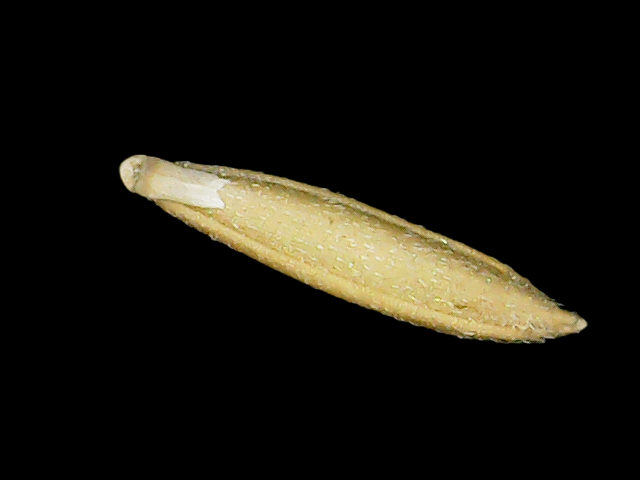
Rice variety: Binadhan16